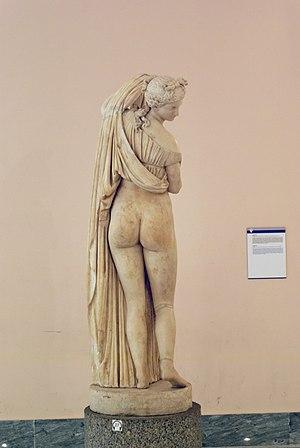
La page sculptures de Vénus montre, par ordre chronologique des œuvres réalisées en différents matériaux, tels que marbre ou bronze, de la déesse Vénus - l'équivalent romain de la déesse grecque Aphrodite - et qui suivaient la tradition plus ancienne des statuettes féminines, caractéristiques du Paléolithique supérieur eurasiatique, c'est-à-dire des Vénus paléolithiques, comme la Vénus de Brassempouy, ou la Vénus de Willendorf.
Les fesses sont les deux masses charnues situées à la partie postérieure du bassin, chez l’être humain et certains primates. Elles sont une partie majeure de la région glutéale.
La Vénus callipyge est un type particulier de statue grecque représentant la déesse Vénus, ou plus exactement Aphrodite, soulevant son péplos pour se mirer dans l'eau et regarder ses fesses, nécessairement superbes, par-dessus l'épaule. D'après Clément d'Alexandrie, elle était honorée dans un temple de Syracuse. Une légende sur l'origine de ce culte est rapportée par Athénée, dont le texte inspira à La Fontaine un de ses contes en vers. Une des statues les plus connues de ce type est celle du musée archéologique national de Naples.